German colonial projects before 1871

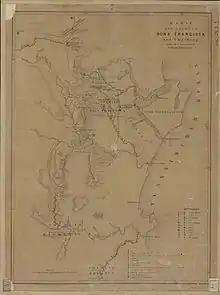
1840s map of the Dona Francisca colony

In the 18th and 19th centuries the Duchy of Holstein was part of the Holy Roman Empire and the German Confederation, although its duke was the king of Denmark. In particular, the Holstein city of Altona, not yet part of Hamburg, maintained a lively trade with the Danish West Indies. It was an important centre for the cowrie trade: French slavers in particular purchased cowries sourced in the Indian Ocean, exchanged in Altona, and used to buy slaves in West Africa.